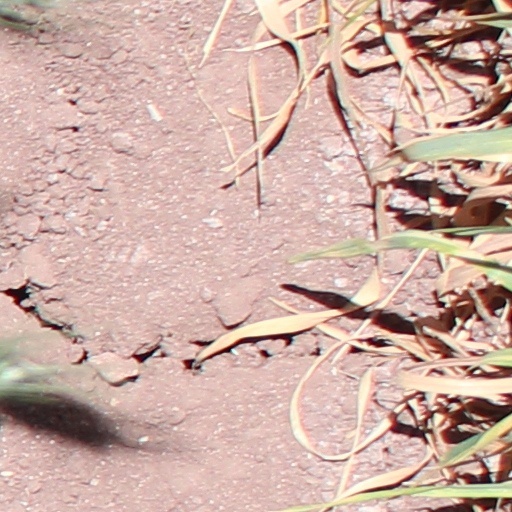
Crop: wheat